Mercedes AMG F1 W08 EQ Power+

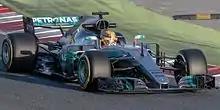
Hamilton drove the F1 W08 EQ Power+ without the "T-wing" device during pre-season testing.

The Mercedes AMG F1 W08 EQ Power+ was unofficially launched at the Silverstone Circuit with Hamilton and Bottas completing an inaugural shakedown on 23 February 2017. The car took part the pre-season testing at Circuit de Barcelona-Catalunya on February 27–March 2 and March 7–10. During the eight testing days, the car completed 1096 laps; a total of , equivalent to over 16 race distances. The car was also driven by 2017 GP3 Series champion George Russell during in-season testing.